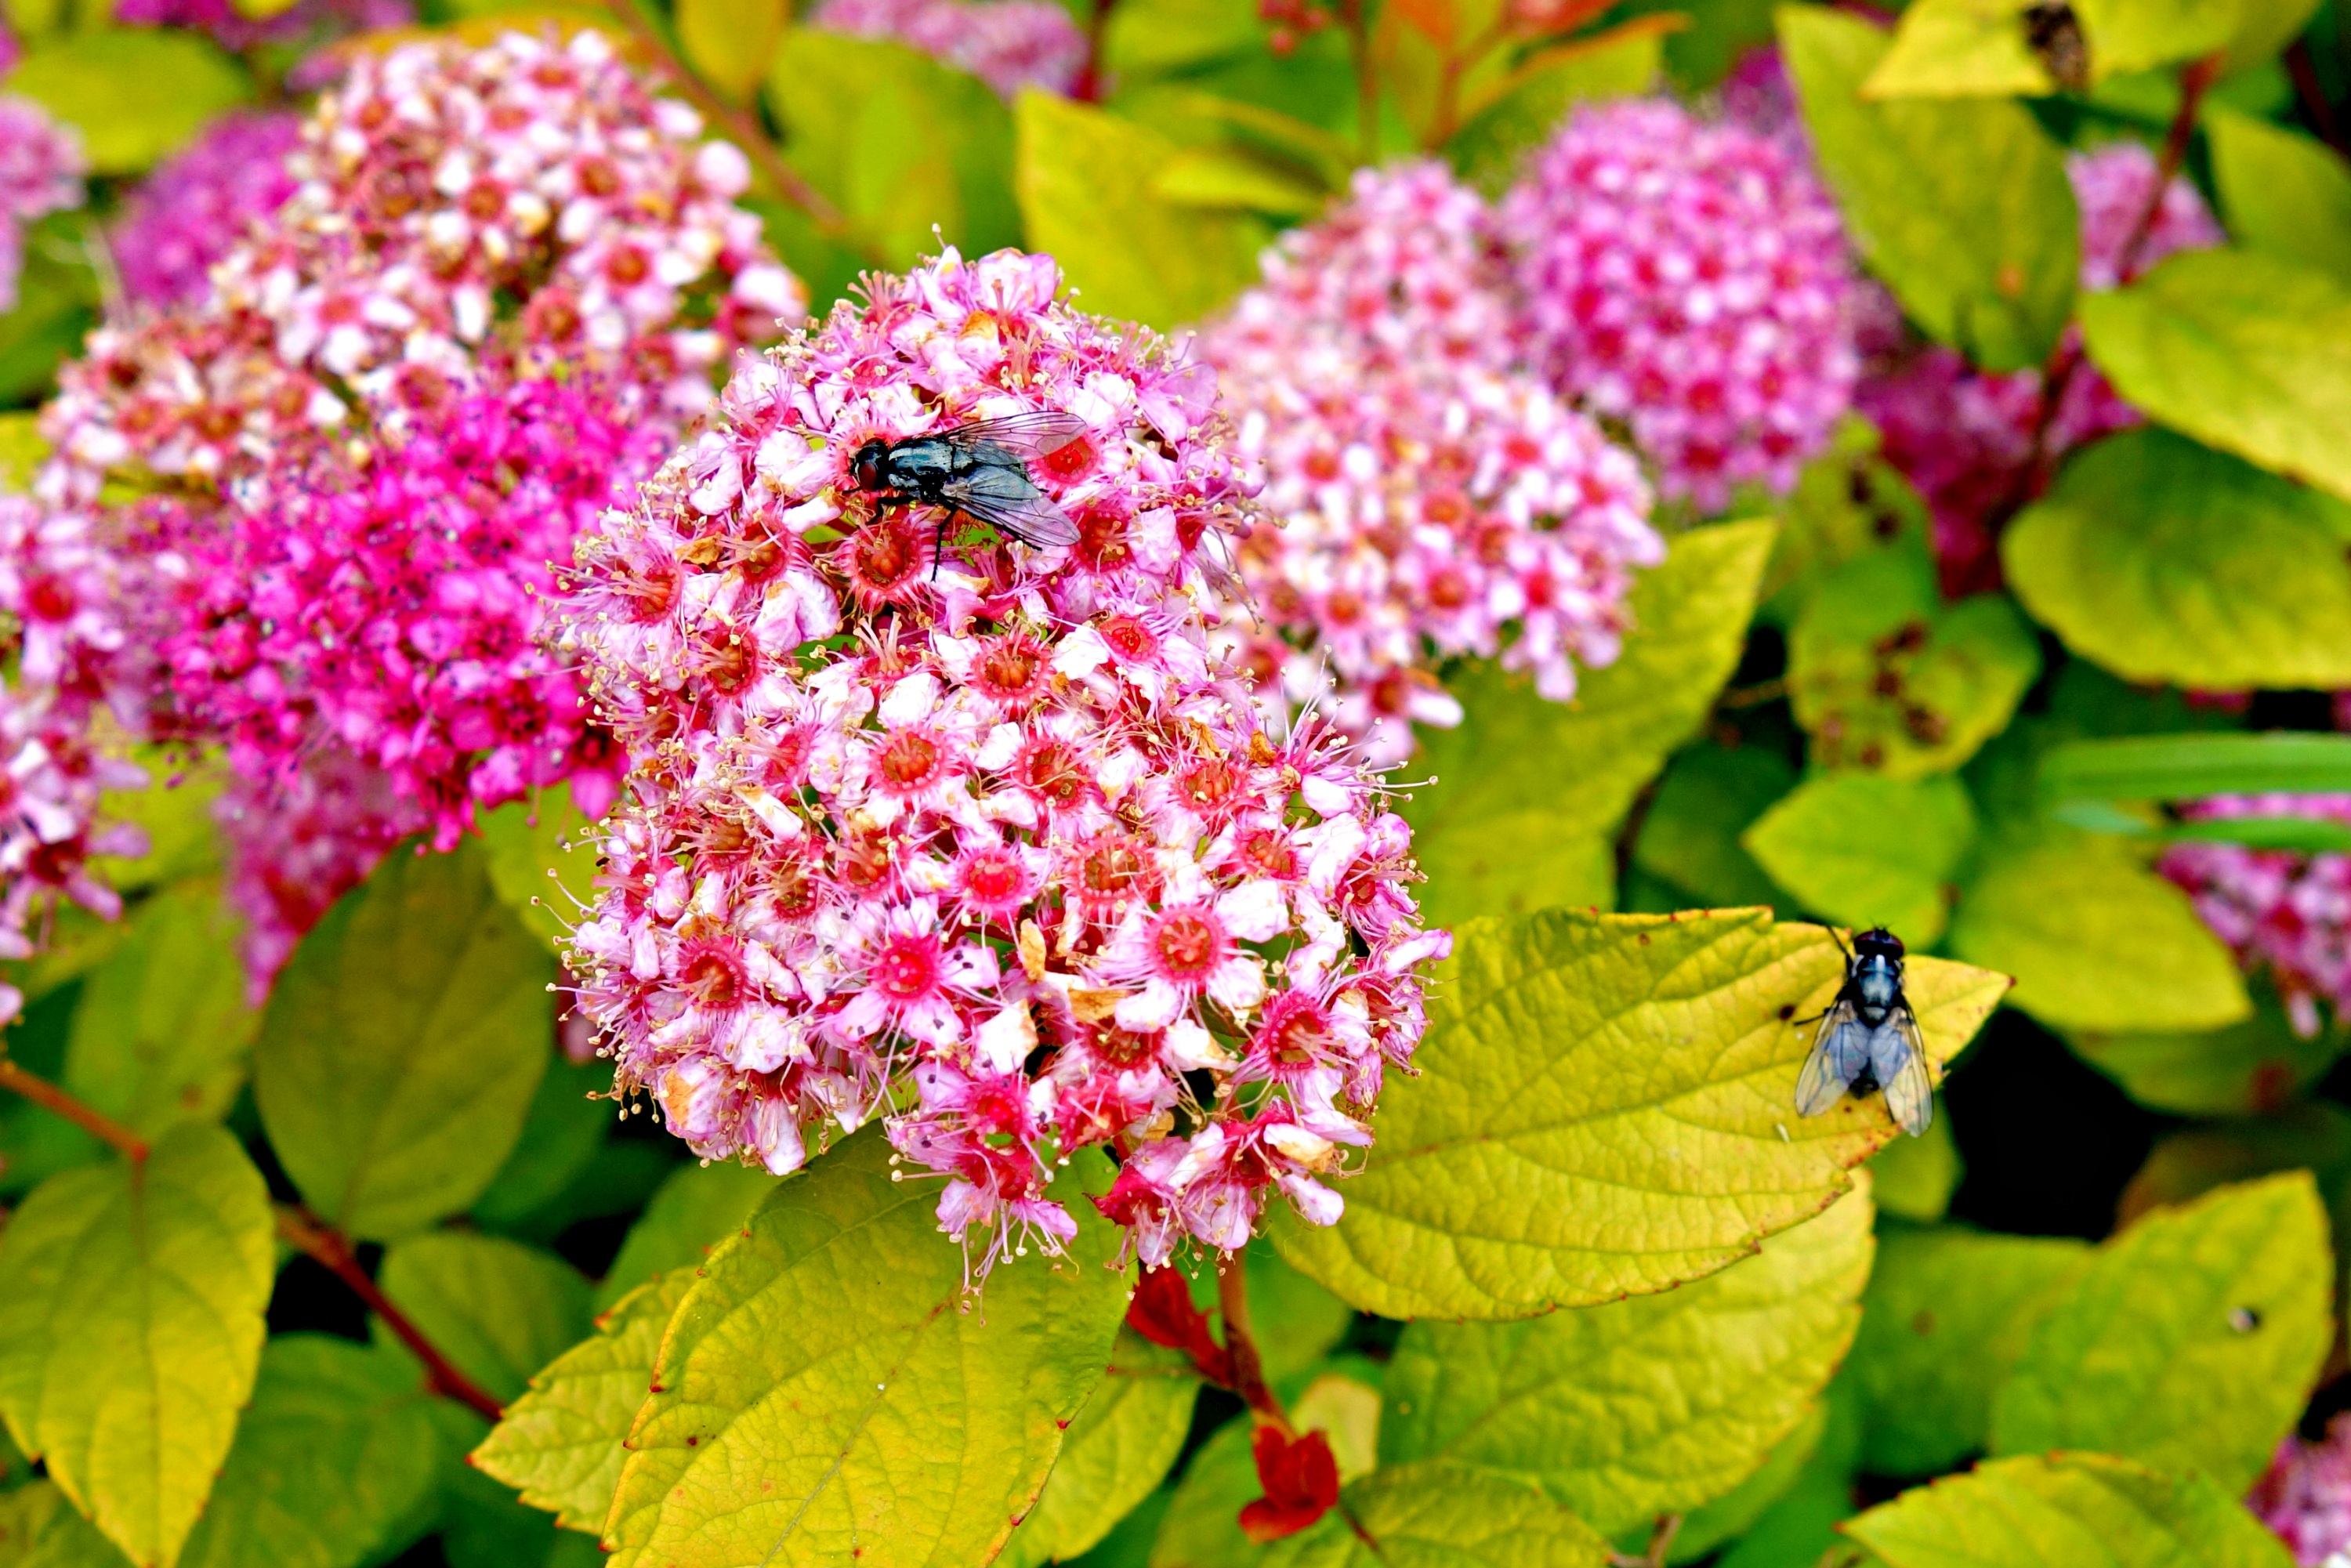
blossom, plant, leaf, flower, petal, bloom, fly, insect, macro, autumn, botany, pink, flora, wildflower, shrub, sedum, pink flower, flowering plant, lantana camara, insect on flower, annual plant, land plant